Lepidophagy

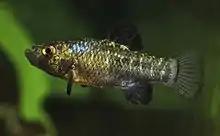
"Cyprinodon desquamator"

In the case of "Cyprinodon" pupfish, almost all have a diet of algae and detritus but the species "Cyprinodon desquamator" (only scientifically described in 2013; previously known as "Cyprinodon" sp. "lepidophage" or "Cyprinodon" sp. "scale-eater") is different. There are only two known cases where several "Cyprinodon" species live together: lakes in San Salvador Island, the Bahamas, and Lake Chichancanab, Mexico. In both cases, the co-occurring "Cyprinodon" species have diverged into feeding on different things and in lakes on San Salvador Island, this includes the scale-eating "C. desquamator" (there are no scale-eaters in Lake Chichancanab, although "C. maya" has become a fish-eater).